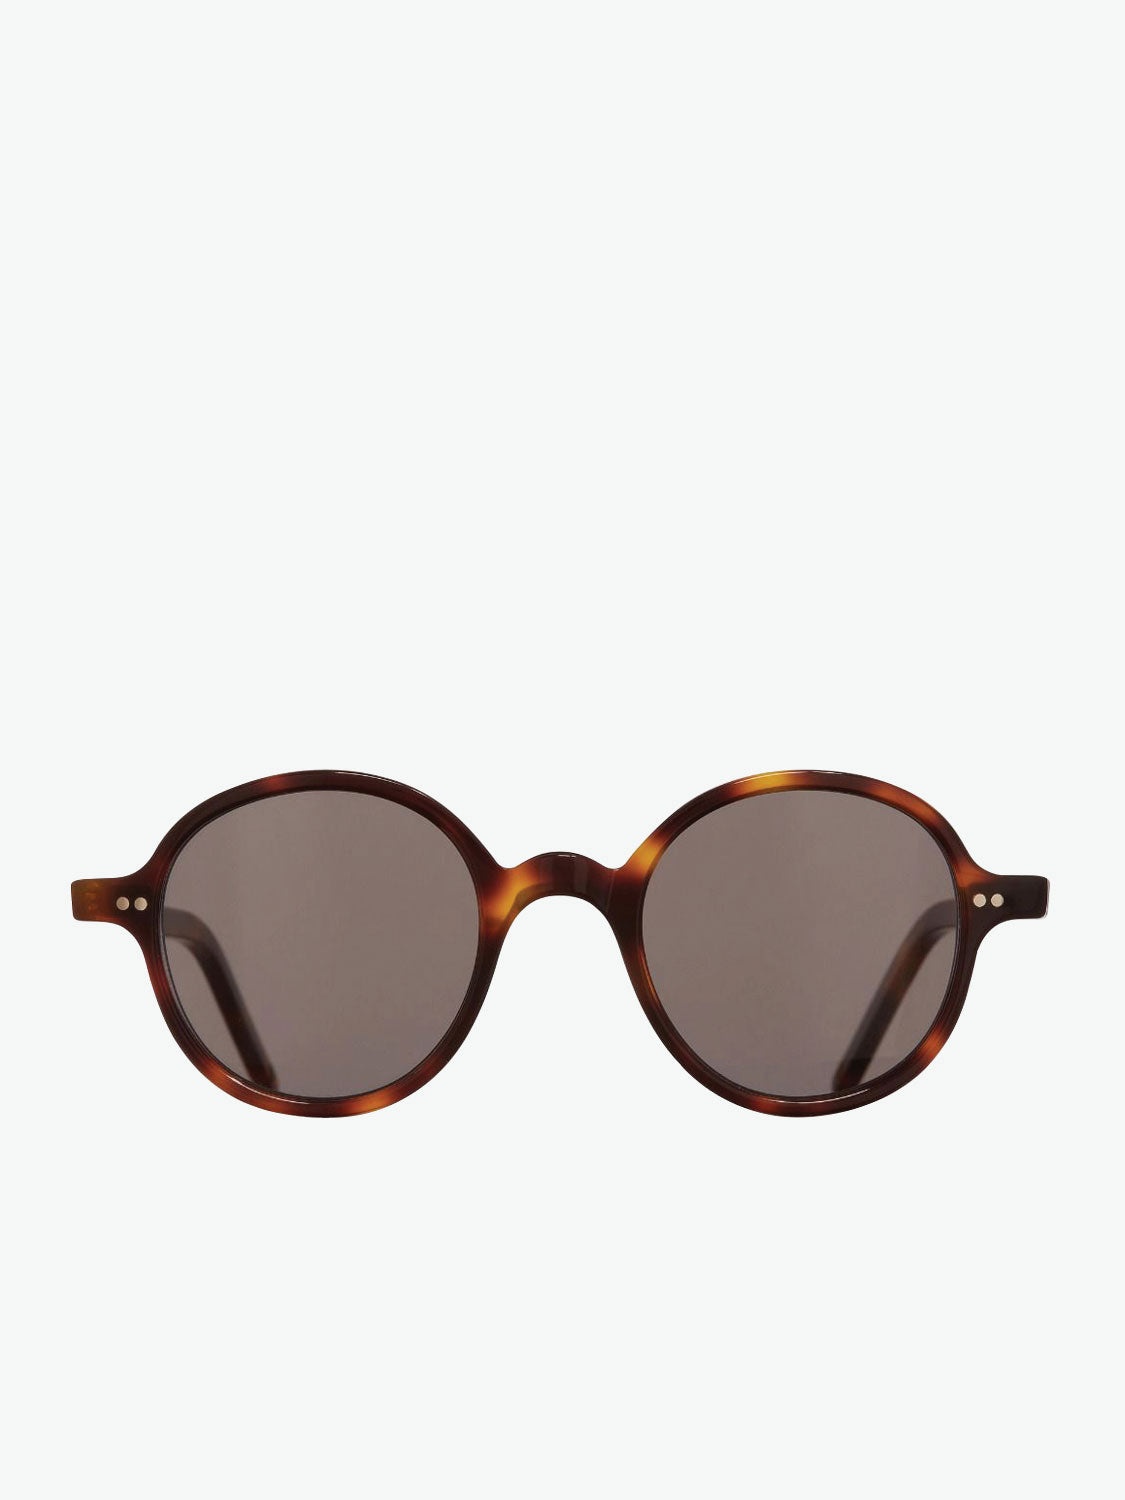
Cutler and Gross Kingsman Round Sunglasses Dark Turtle Havana
Editor's Notes The 9001 was closely developed in collaboration with the costume team for The Kingsman and the Cutler and Gross design studios in London and Italy. The model is based on an Edwardian frame that was worn low on the nose, without nose pads. Initially, the structure was made of a real tortoise shell which gave the eyewear its color and strength. Cutler And Gross have used their specialized acetate techniques, passed down between generations, to create a model which looks and feels like an antique tortoise shell. Lovingly recreated in their factory in Italy, using high-quality Italian acetate instead of tortoise shell. Details Handmade in Italy. Fit and Size 45 - 21 (145).
Brand: Kingsman
Category: Apparel & Accessories > Clothing Accessories > Sunglasses